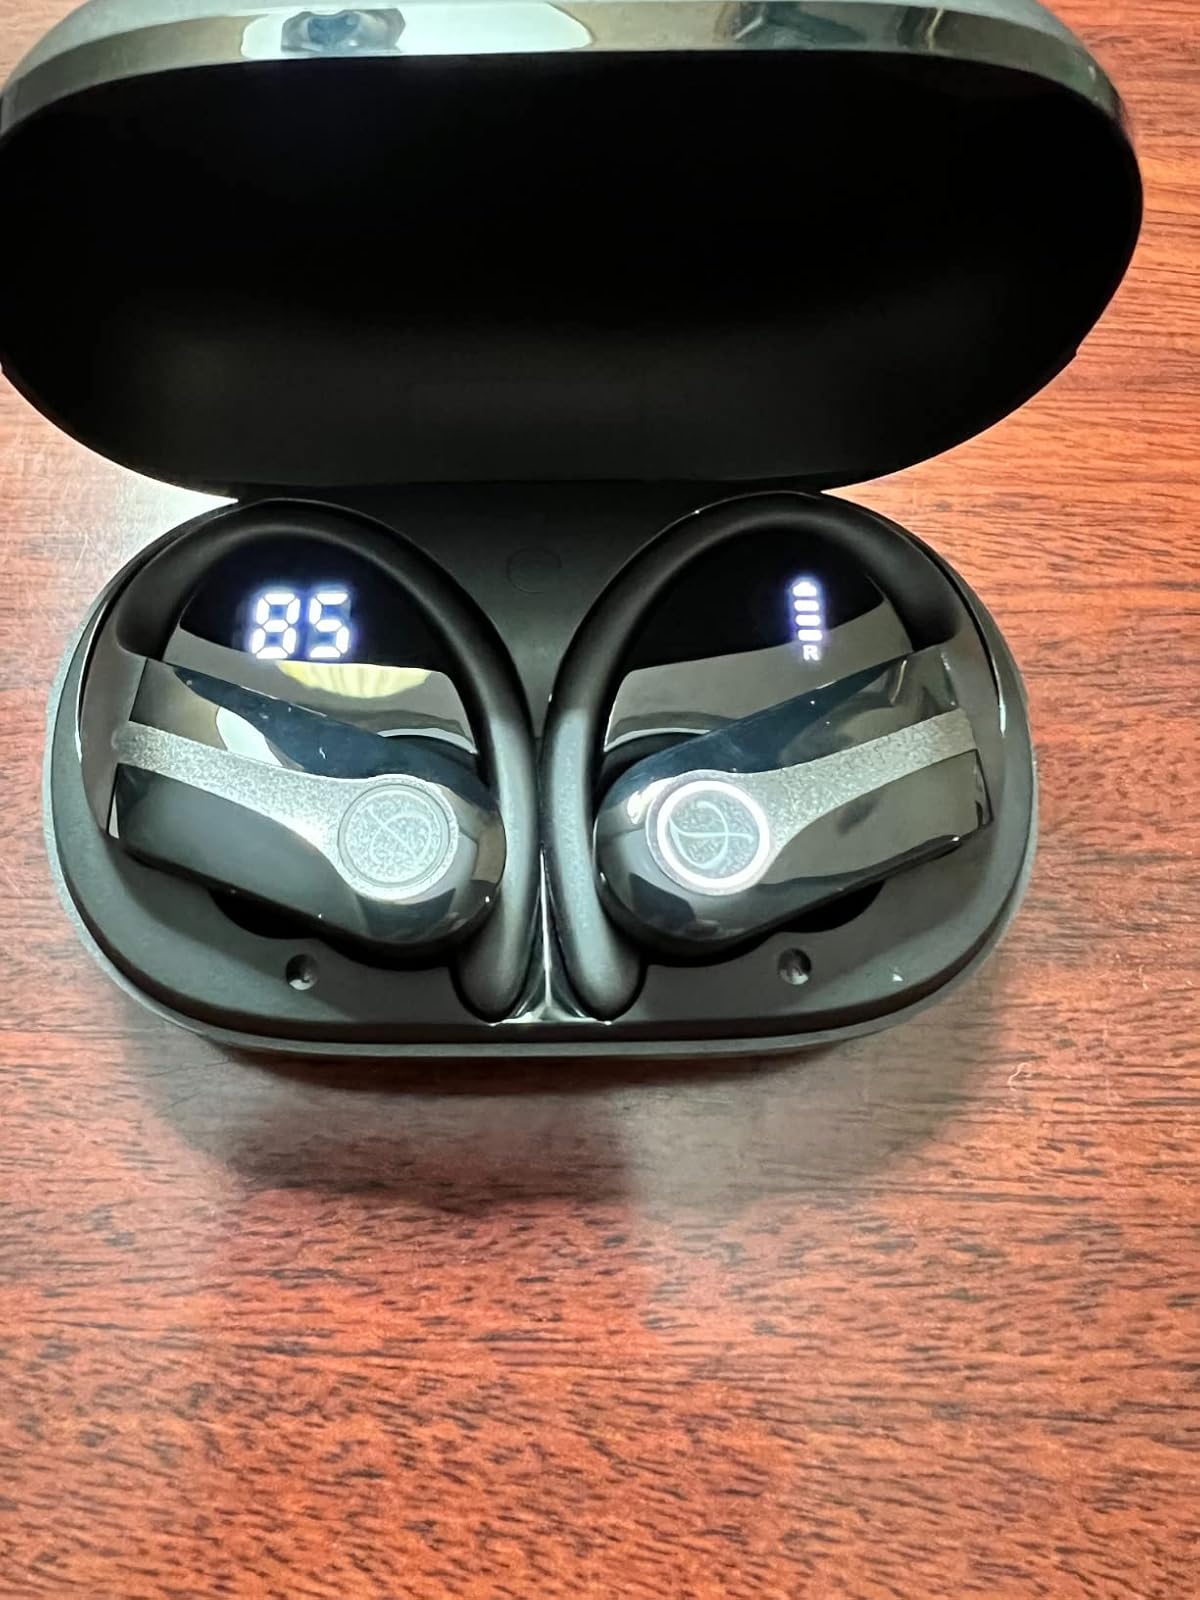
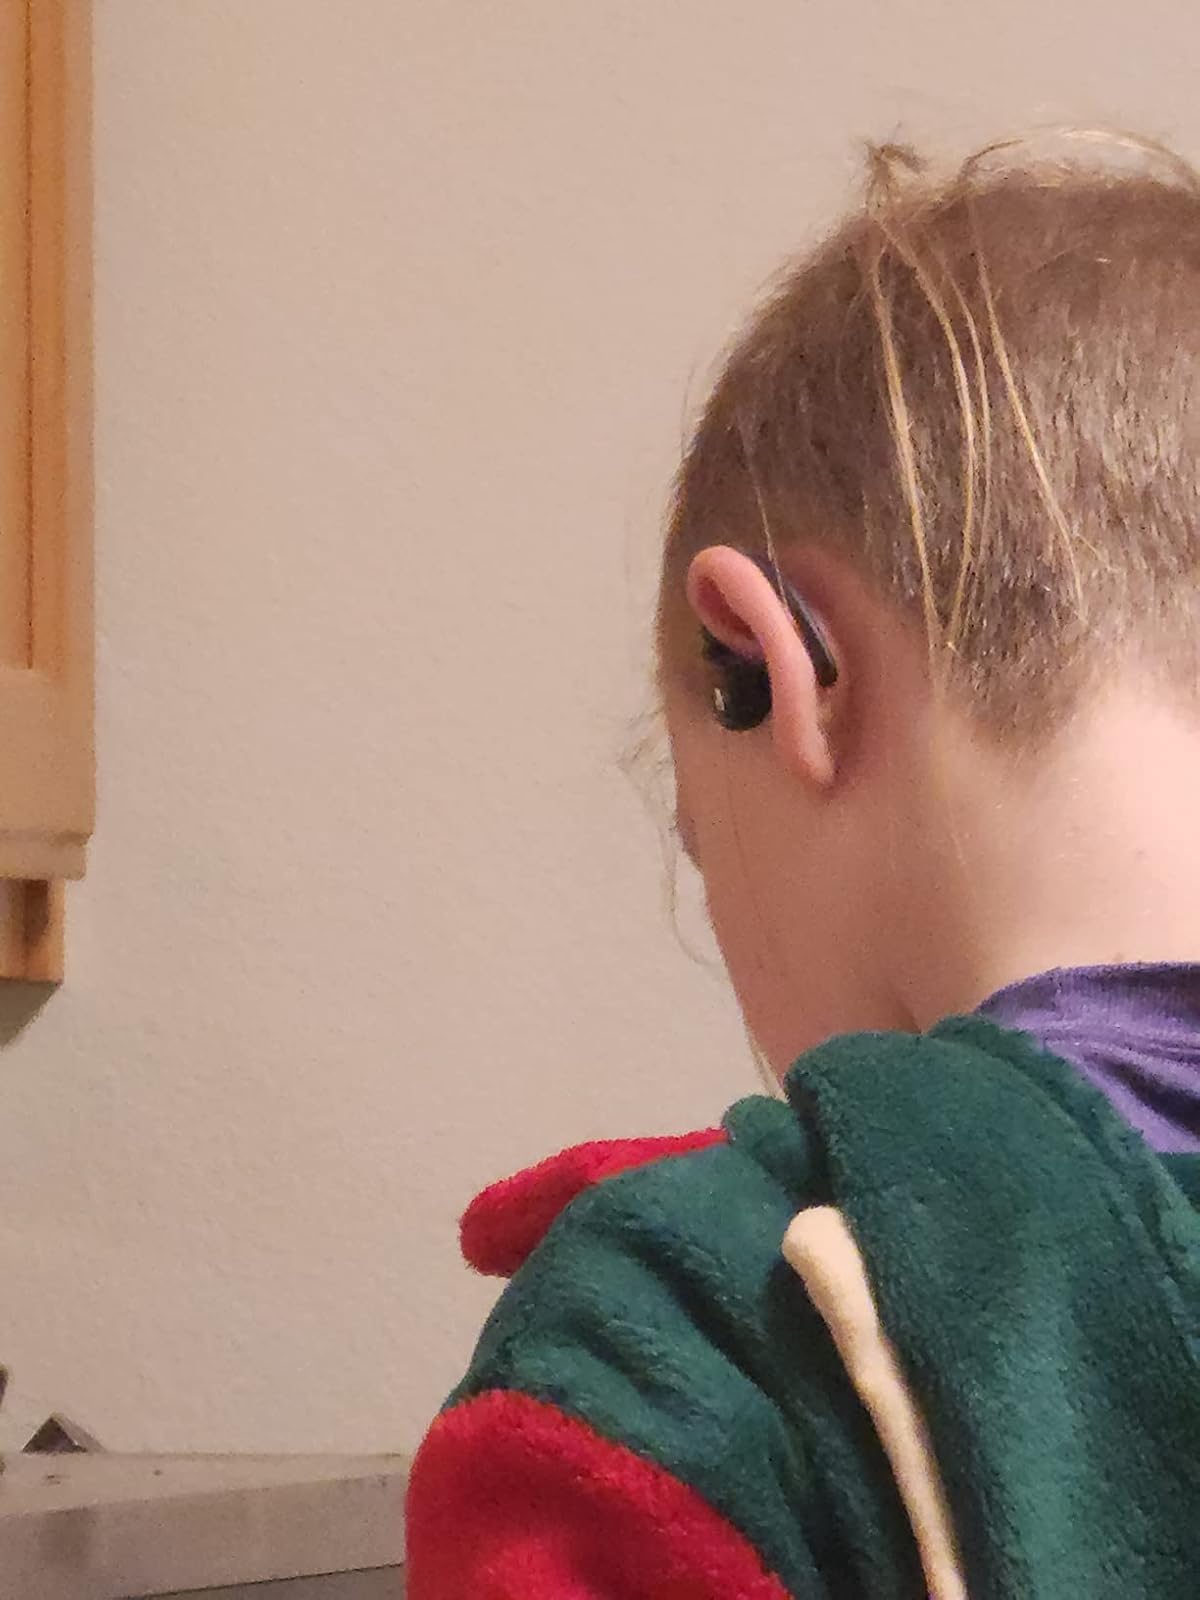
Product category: earbuds
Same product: no